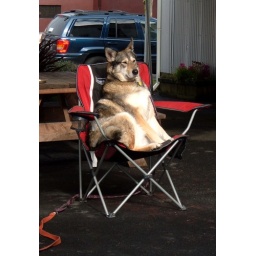
dog in lawn chair